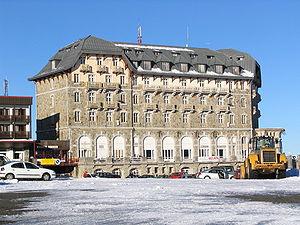
Grand hôtel de Superbagnères (Haute-Garonne, France).
La station de ski des Pyrénées de Luchon-Superbagnères est située sur la commune de Saint-Aventin dans le département de la Haute-Garonne en région Occitanie.